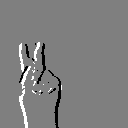
ASL letter: k